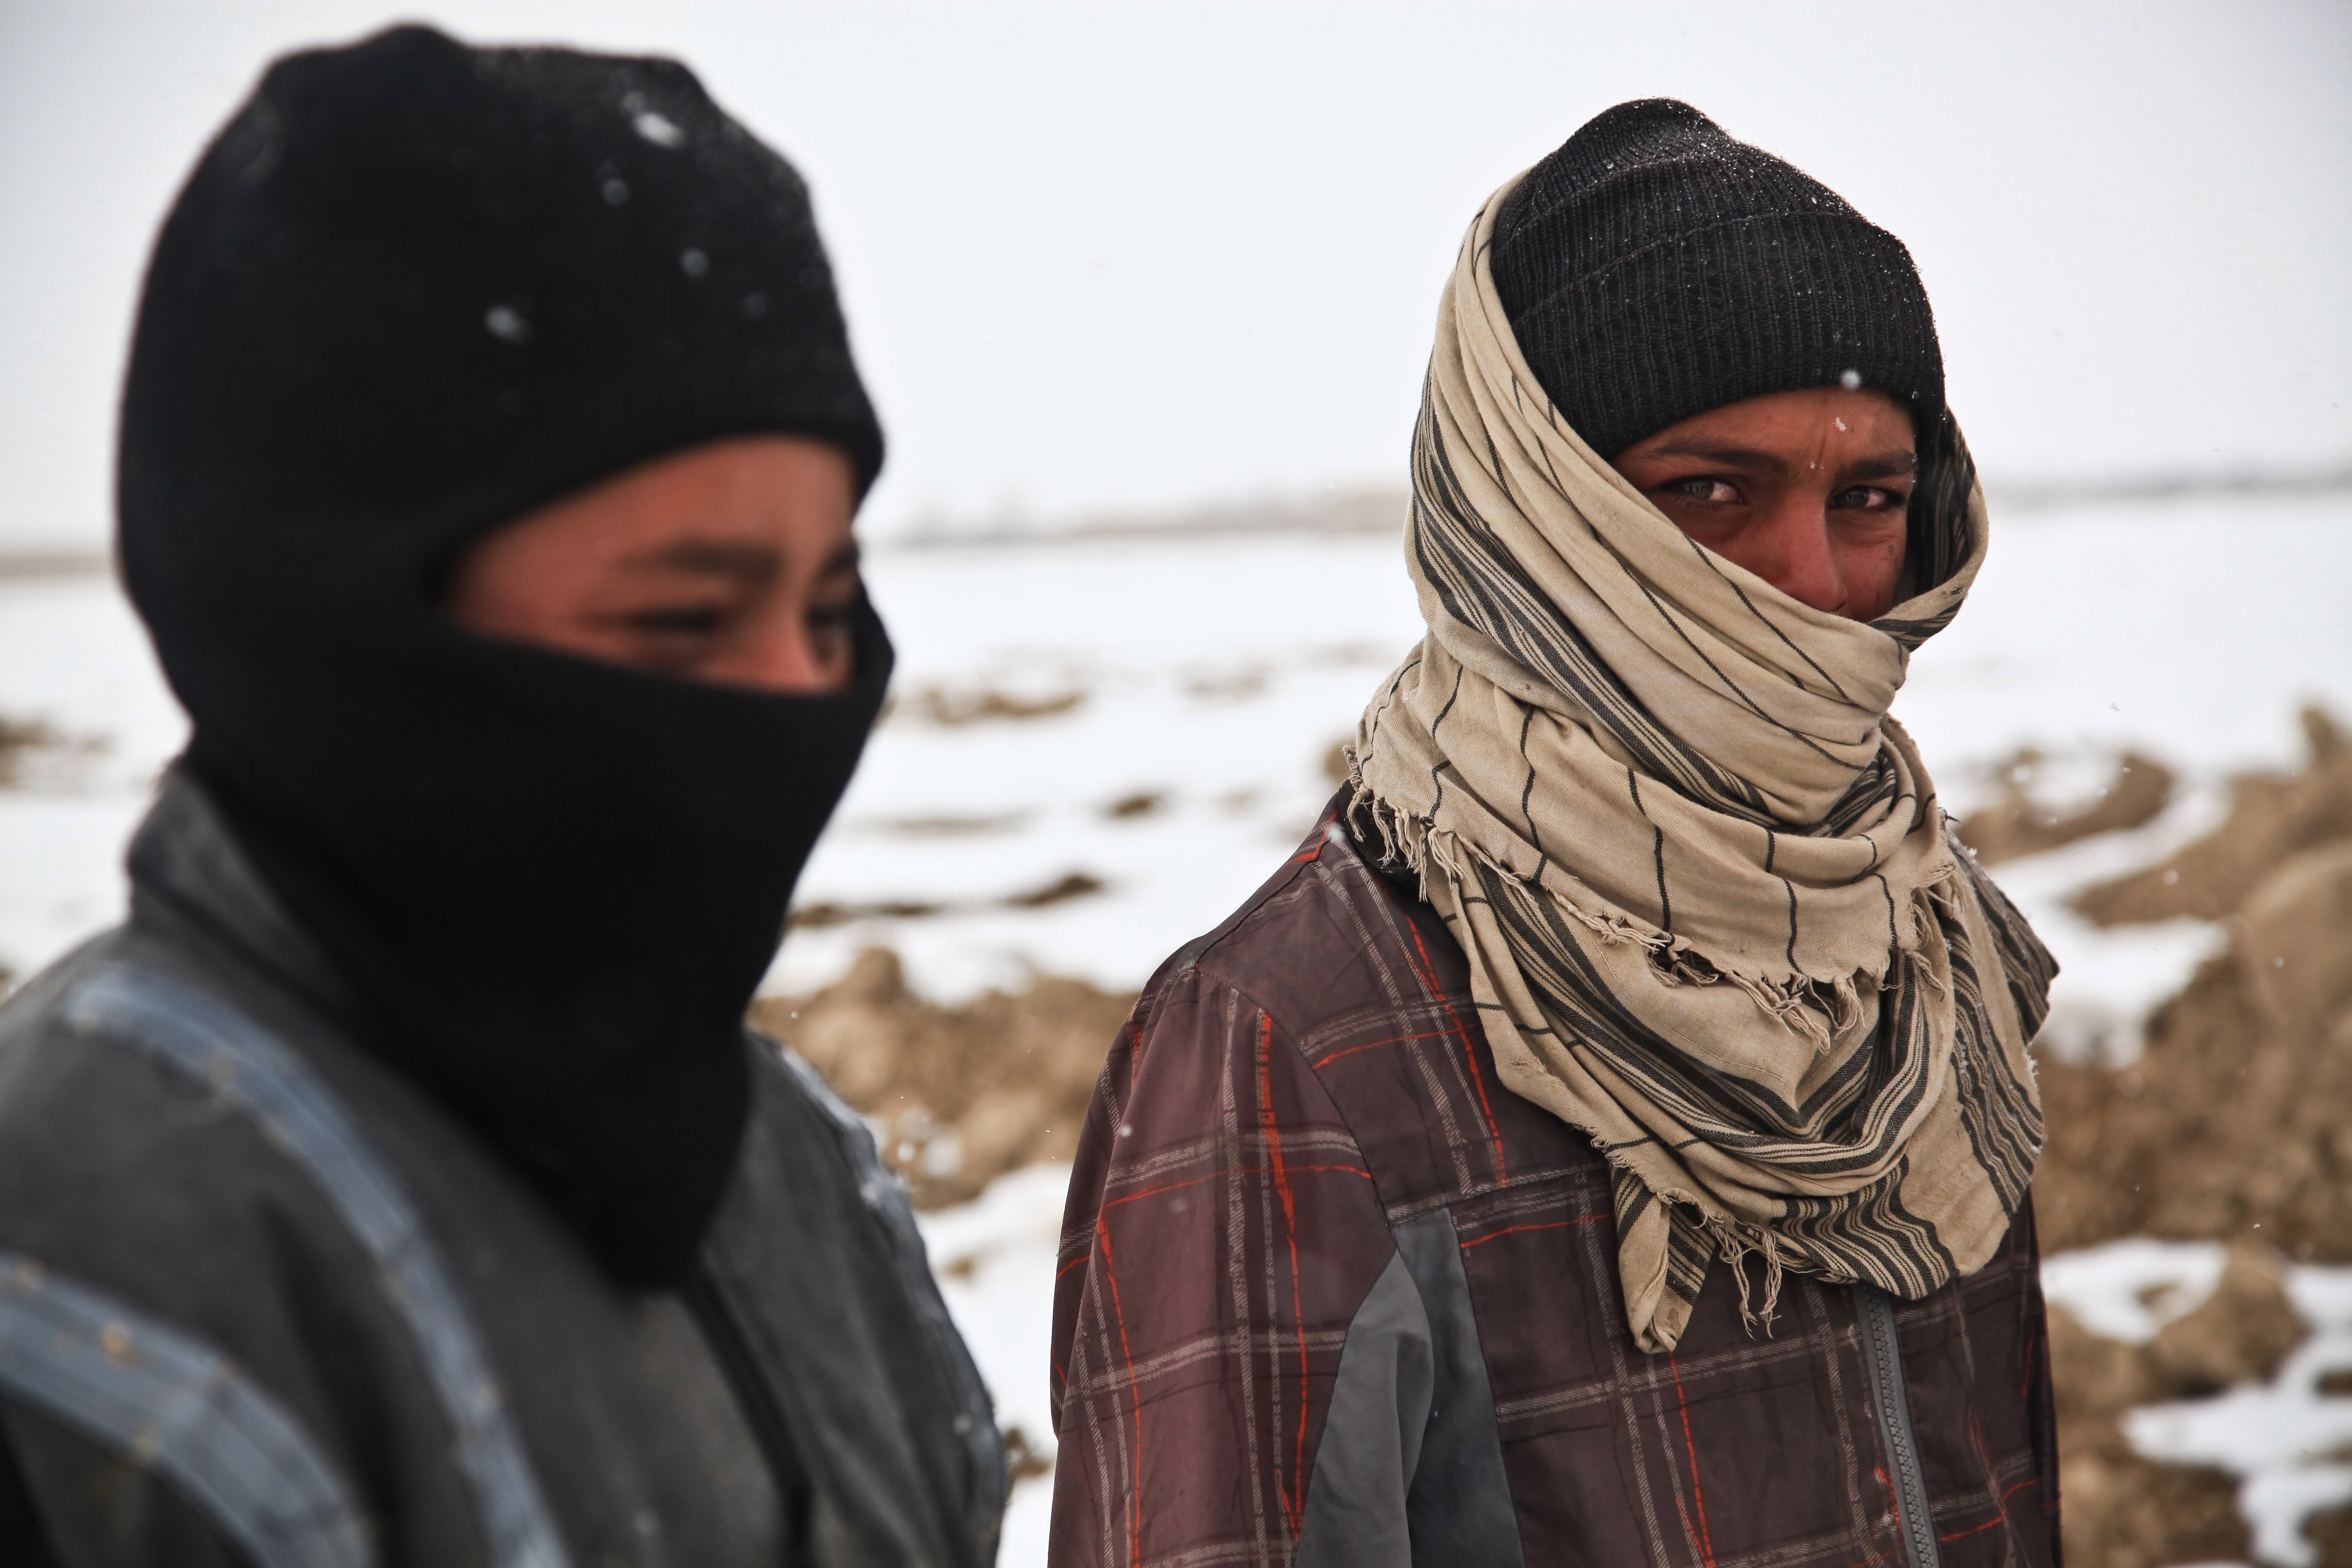
man, person, snow, cold, winter, people, male, weather, clothing, war, icy, hooded, snowflakes, afghani